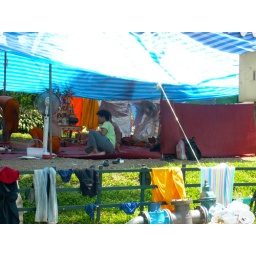
This is the Four Seasons Hotel, the building next door to mine. Protesters have taken over